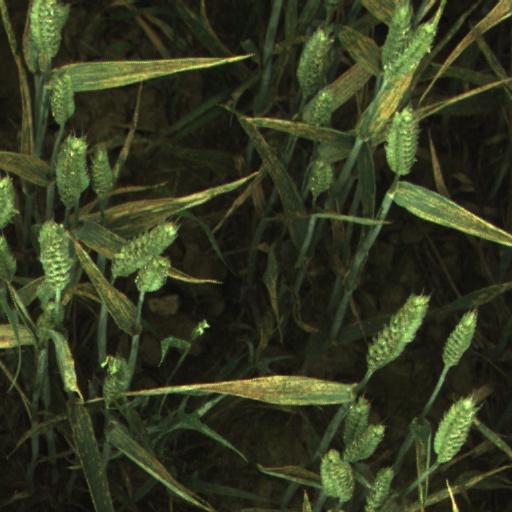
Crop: wheat